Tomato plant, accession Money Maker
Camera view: horizontal (90 deg, fisheye); turntable rotation: 270 degrees
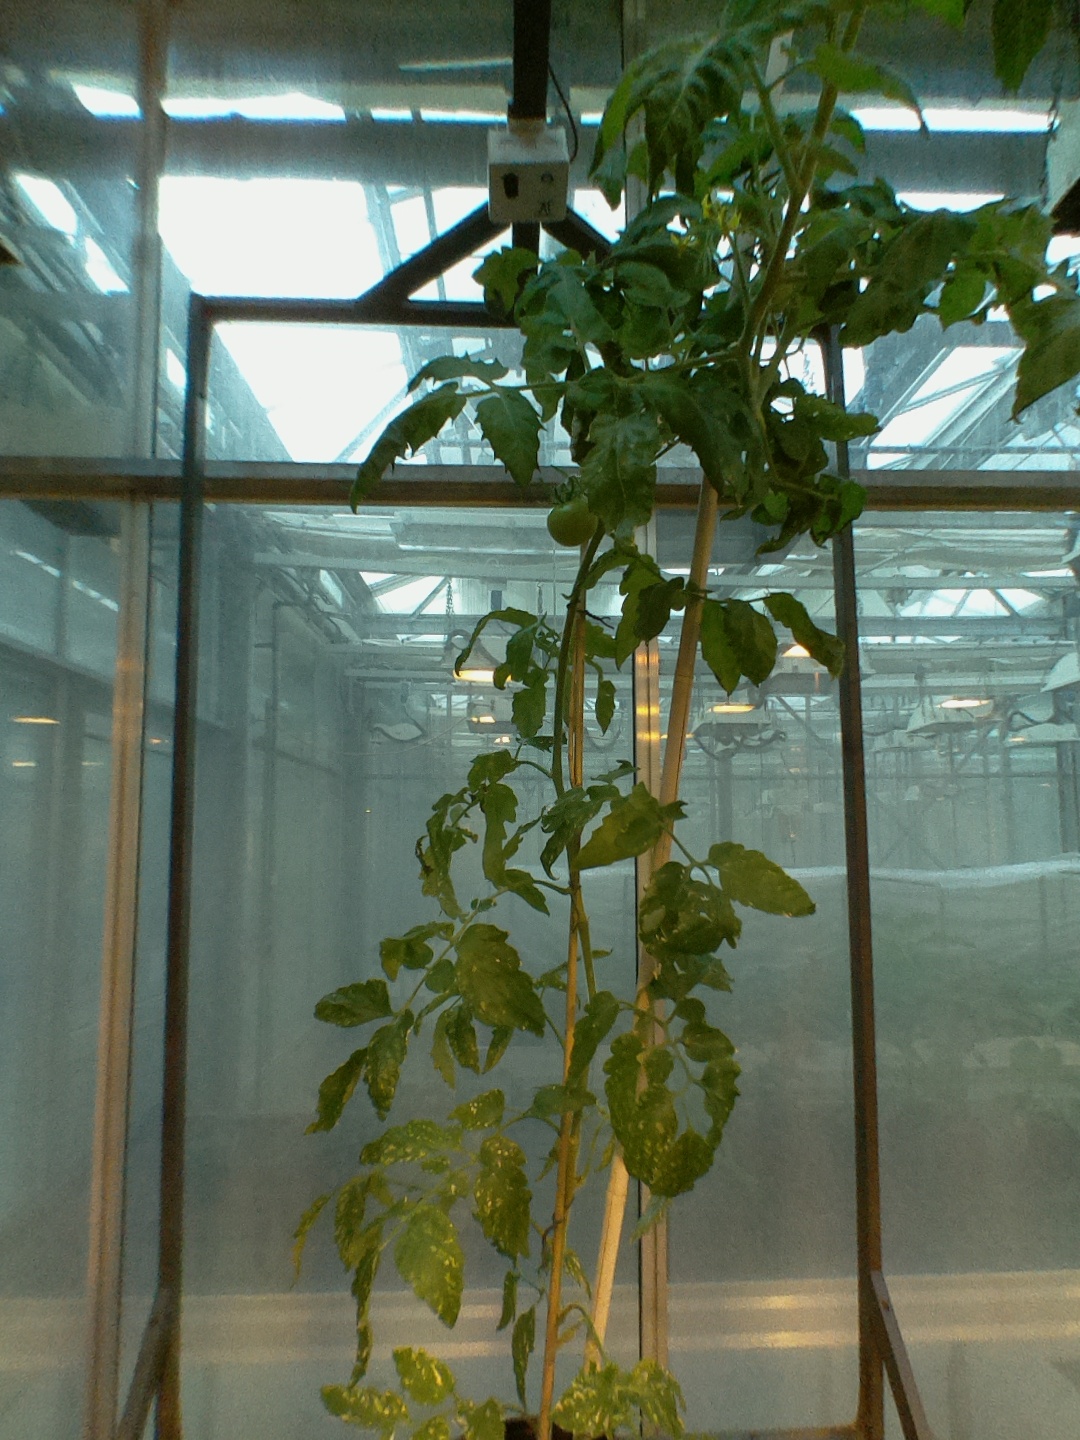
BBCH growth stage 73: 30%-40% of final fruit size